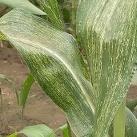
Crop: Maize
Condition: stripe-d